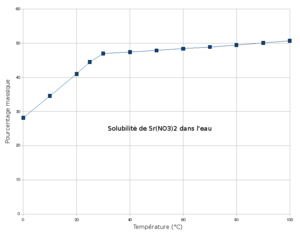
Solubilité de Sr(NO3)2 dans l'eau en fonction de la température.
Le nitrate de strontium est un composé chimique contenant les éléments strontium, azote et oxygène dont la formule est Sr(NO₃)₂. Il est parfois utilisé en pyrotechnie pour des effets de couleur rouge.